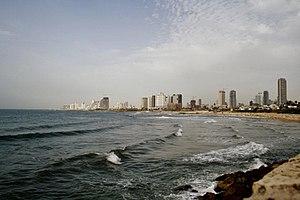
Tel Aviv-Jaffa ou Tel-Aviv-Jaffa, souvent désignée simplement sous le nom de Tel Aviv ou Tel-Aviv, est une ville située sur la côte méditerranéenne au cœur de la métropole du Gush Dan en Israël. La ville moderne de Tel Aviv a été fondée en 1909 à l'époque ottomane dans les faubourgs de Jaffa, ville portuaire avec laquelle elle a fusionné en 1950.